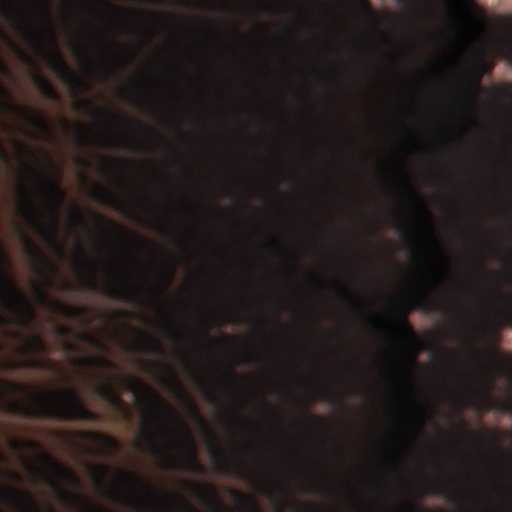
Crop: wheat